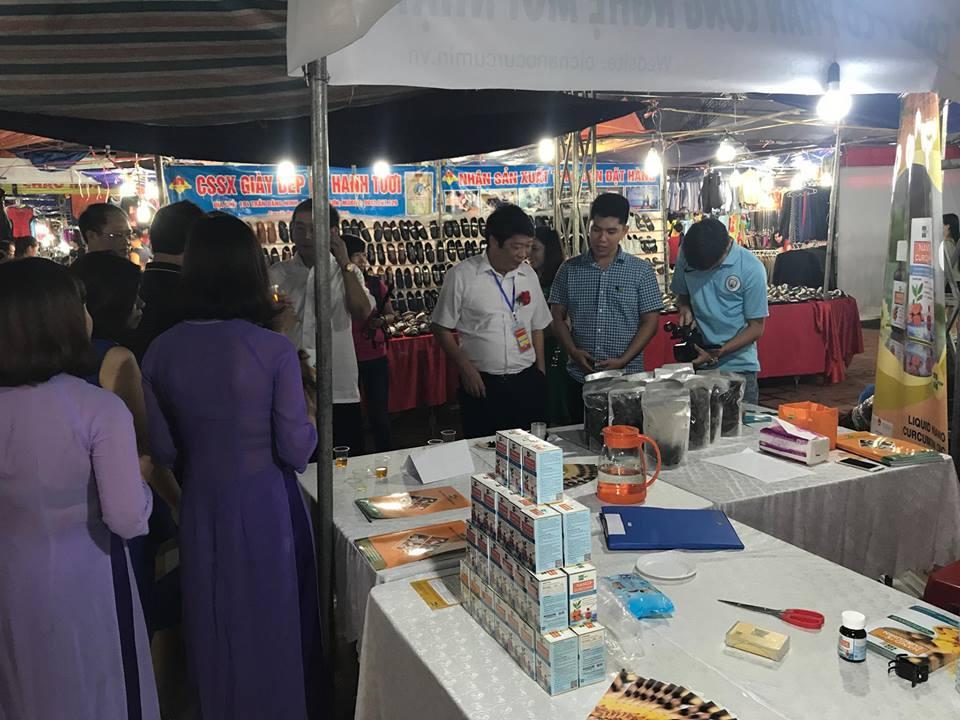
có hai người phụ nữ mặc áo dài màu tím nhạt và tím đậm ở bên cạnh quầy hàng